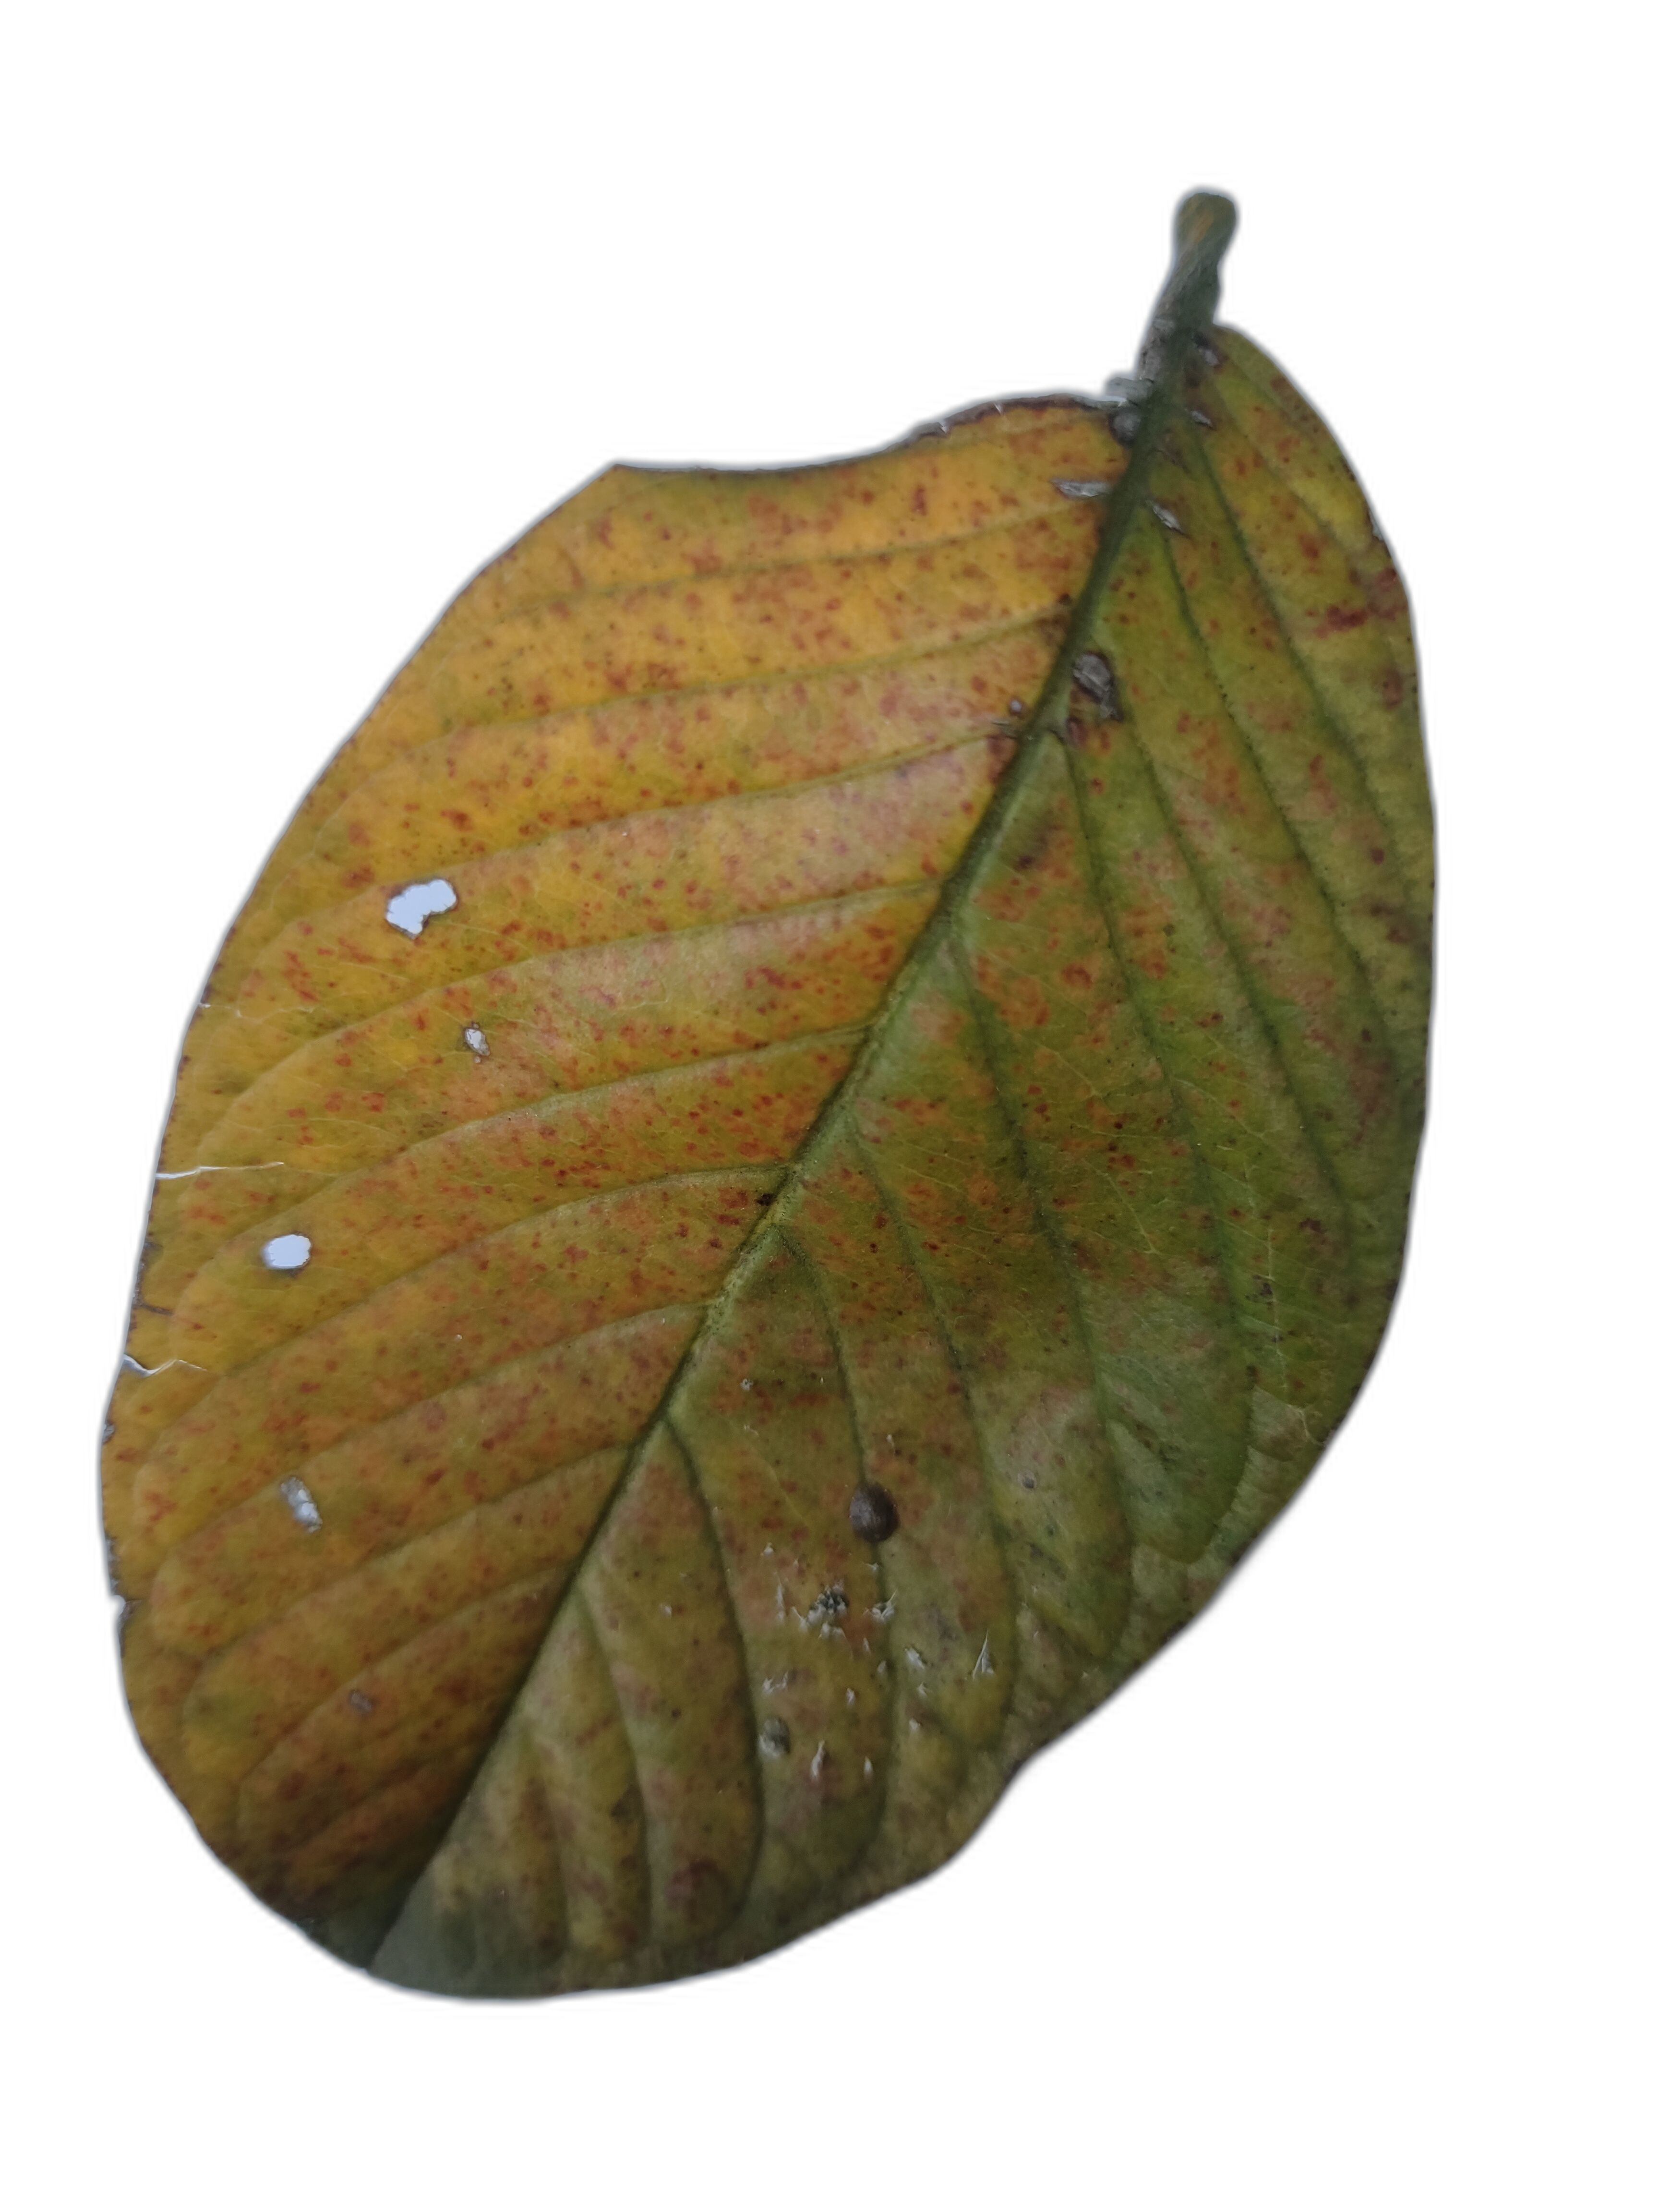
Plant part: leaf
Disease: Rust